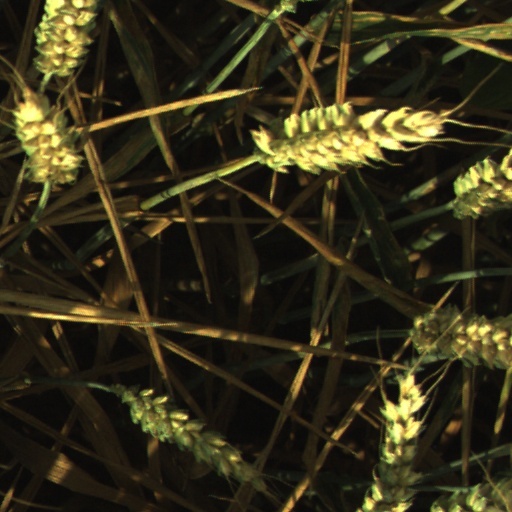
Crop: wheat